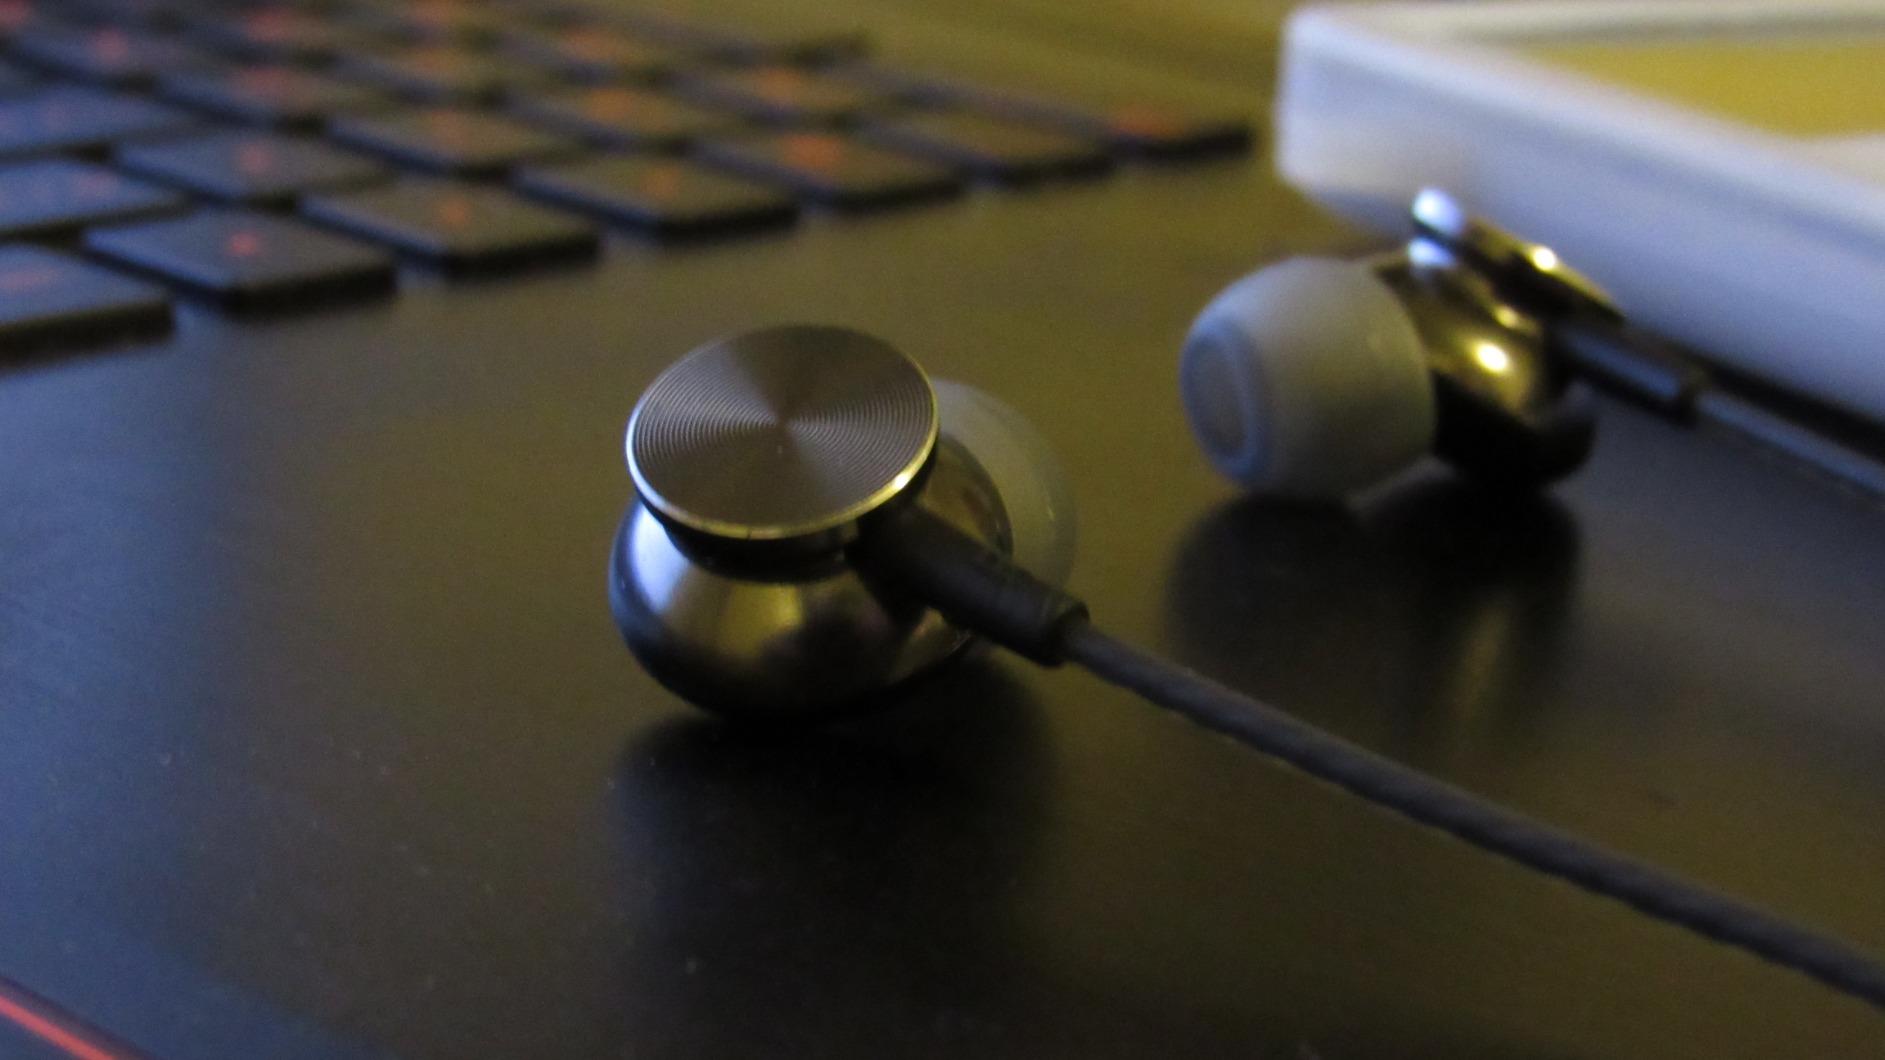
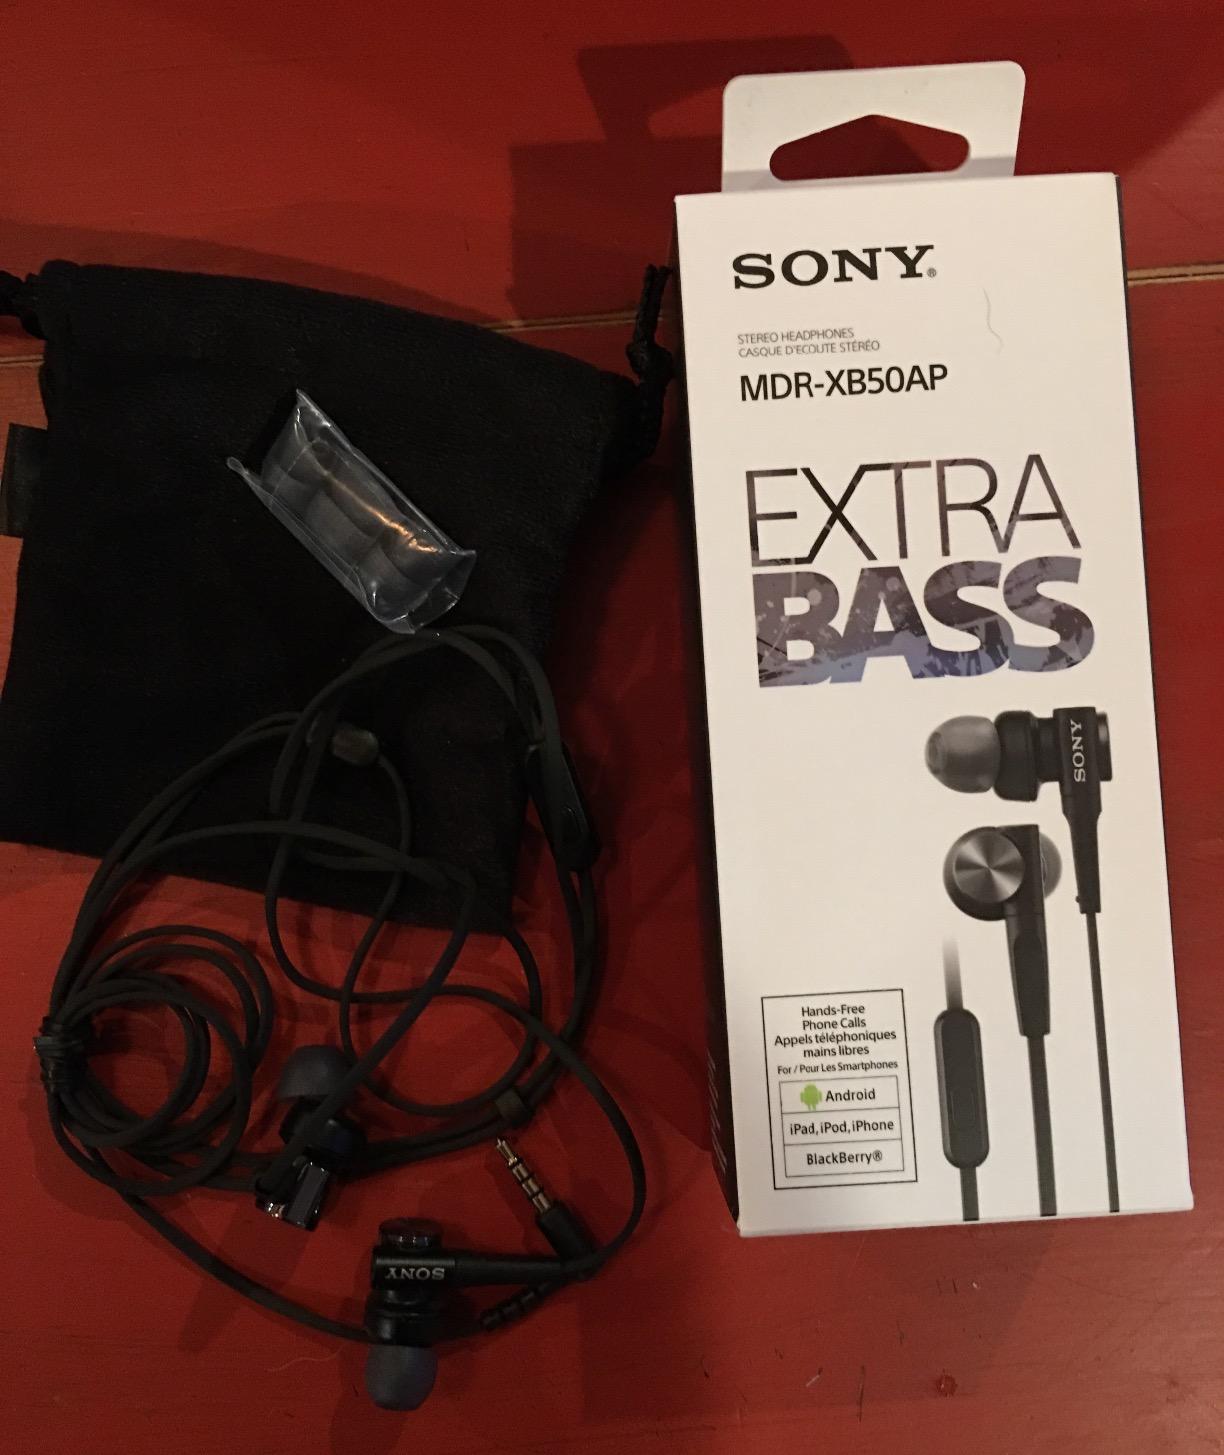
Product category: headphones
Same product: no